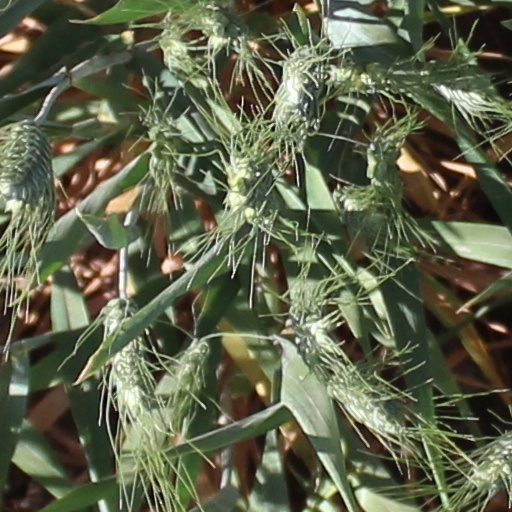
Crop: wheat